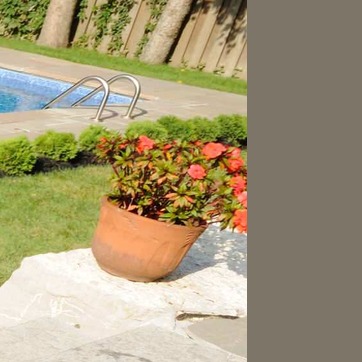
Material: foliage